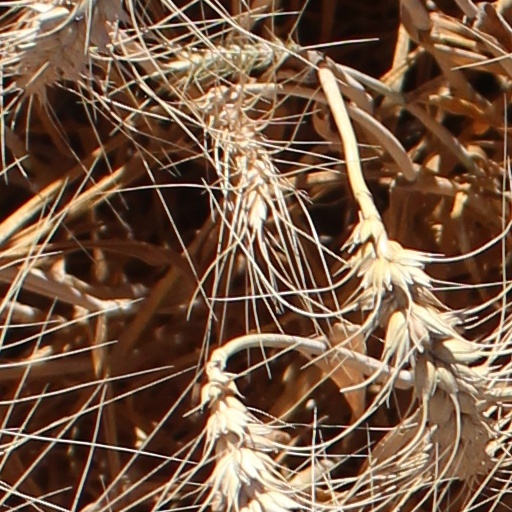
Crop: wheat